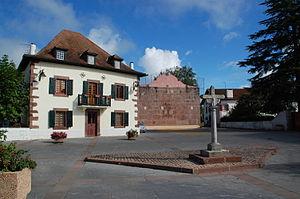
Croix et place centrale.
Cet article recense une partie des monuments historiques des Pyrénées-Atlantiques, en France.
Saint-Jean-le-Vieux est une commune française située dans le département des Pyrénées-Atlantiques, en région Nouvelle-Aquitaine.